Women's championships in WWE

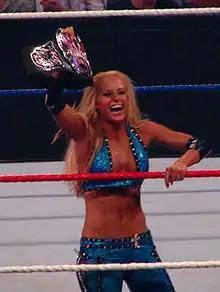
Inaugural WWE Divas Champion Michelle McCool

The WWE Divas Championship was the second women's world championship to be established by WWE. After several years of the WWE Women's Championship being contested exclusively on Raw, SmackDown established the Divas Championship on June 6, 2008, for their women's division. Its name was derived from WWE Divas, the term WWE had used at the time for the women's wrestlers. The inaugural champion was Michelle McCool. The titles would switch brands after their respective title holders were drafted to the opposite brands in the 2009 WWE draft. The following year at Night of Champions in September 2010, the Women's Championship was unified with the Divas Championship, creating the Unified WWE Divas Championship, rendering the Women's Championship defunct as the unified title followed the lineage of the Divas Championship; shortly after, the title dropped the "unified" moniker and the first brand extension ended in August 2011. The Divas Championship continued as the only women's championship of the main roster until 2016 when it was retired and replaced by a new WWE Women's Championship at WrestleMania 32 in April that year. The final Divas Champion was Charlotte Flair, at the time known simply as Charlotte.